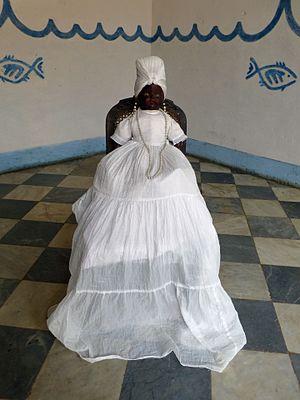
Santería à Trinidad (Cuba)